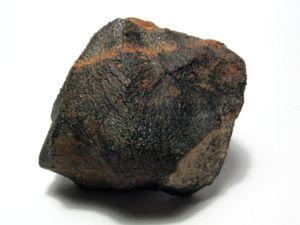
Achondrite est un terme utilisé en géologie et planétologie pour désigner un certain type de météorite pierreuse. Cette catégorie est elle-même divisée en plusieurs sous-groupes de météorites : les achondrites primitives, et les achondrites.
La météorite de Millbillillie, ou simplement Millbillillie, est une météorite tombée en octobre 1960 sur les fermes de Millbillillie et de Jundee dans le comté de Wiluna en Australie-Occidentale. D'un poids retrouvé de 330 kg, c'est une eucrite, de la classe des achondrites, qui proviendrait de l'astéroïde Vesta.